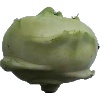
Label: Kohlrabi 1